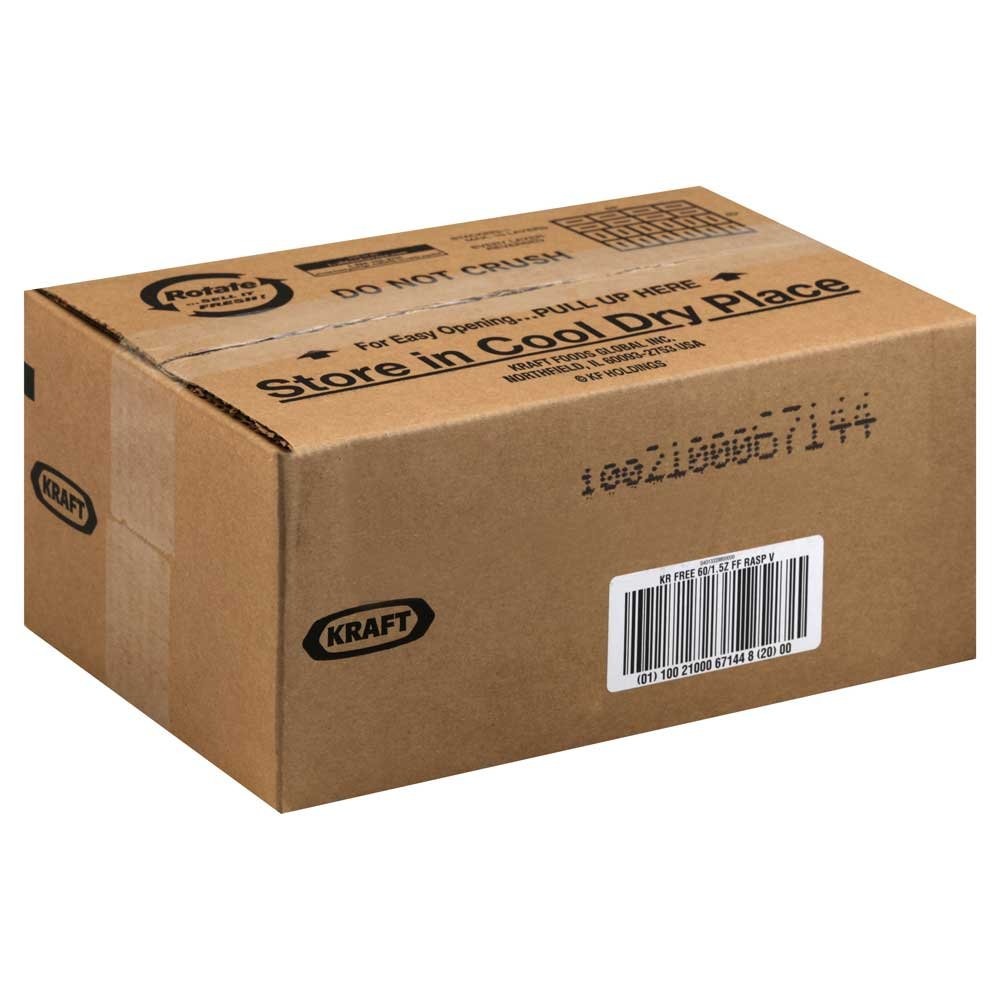
Item Name: Kraft Free Raspberry Vinaigrette Dressing, Indidivual Packets, 1.5 Ounce. 60 per case
Product Description: Kraft Free Raspberry Vinaigrette Dressing, Indidivual Packets, 1.5 Ounce. 60 per case KRAFT Raspberry Vinaigrette Fat Free Dressing has the sweet, tart flavor of raspberries in a fat free vinaigrette.
Value: 1.0
Unit: Count

Price: 63.81